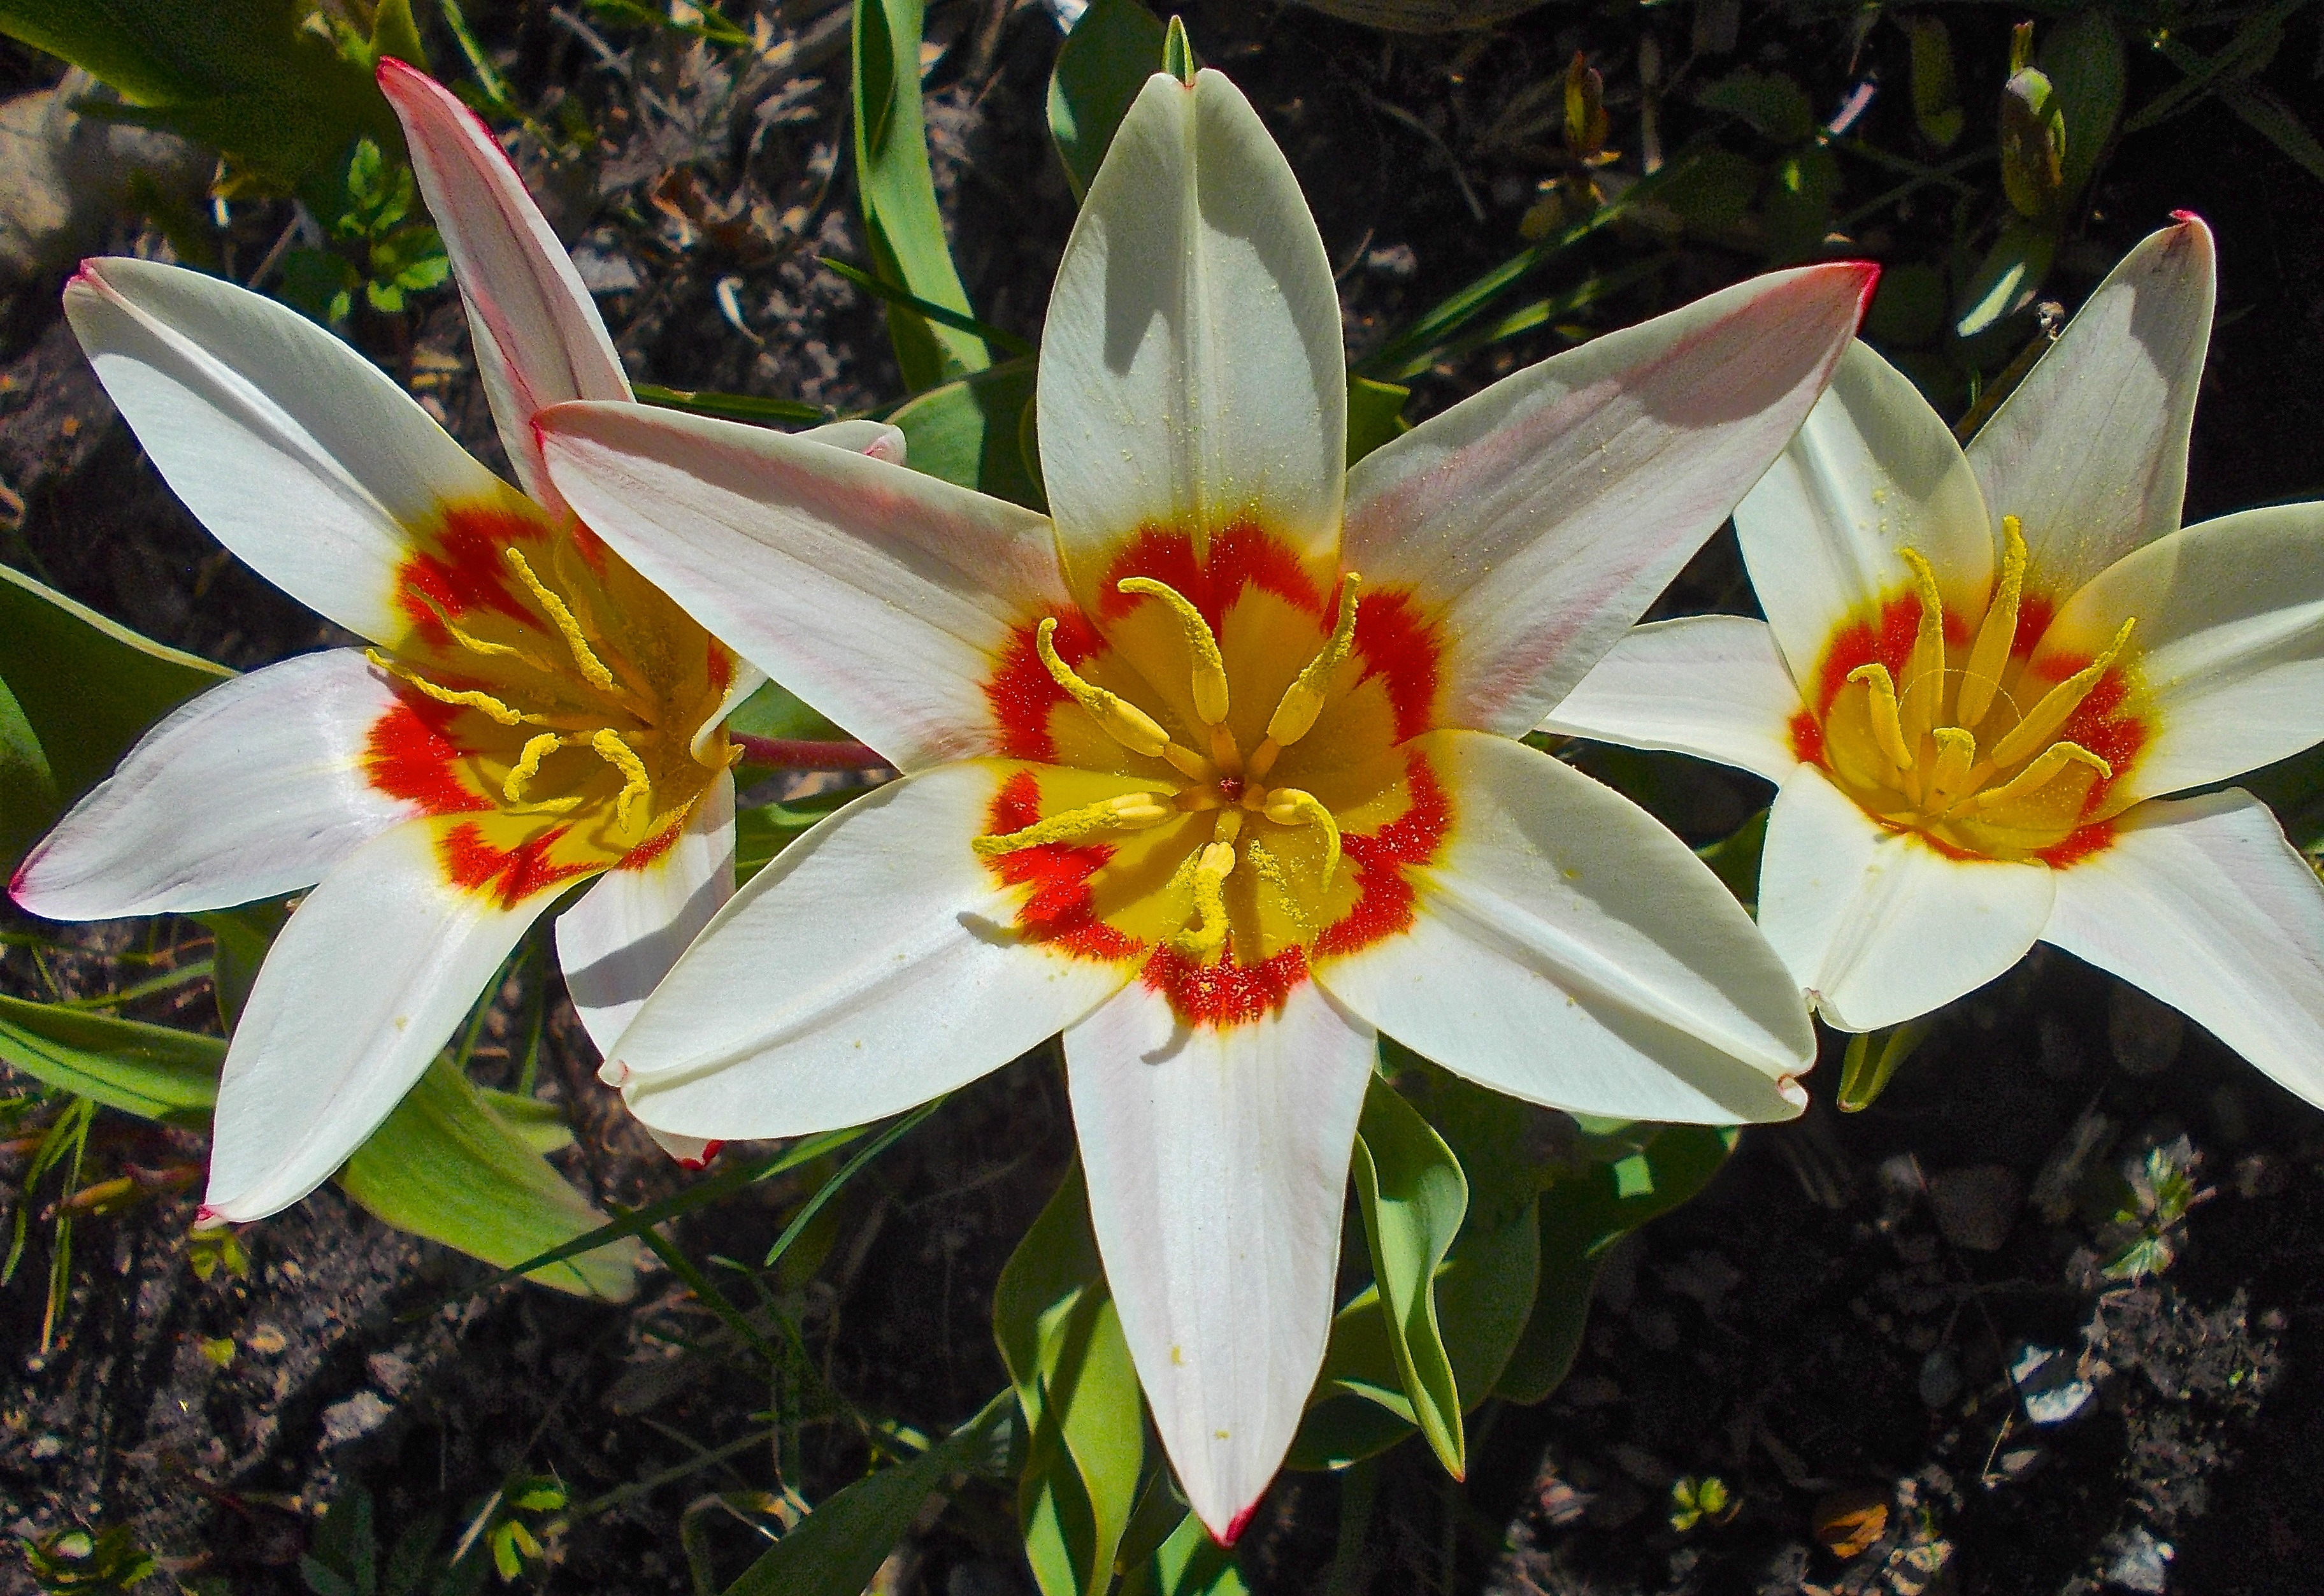
plant, white, flower, petal, tulip, orange, botany, yellow, flora, flowers, narcissus, easter, lily, flowering plant, land plant, fawn lily